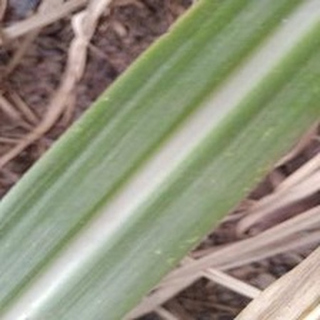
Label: healthy_sugarcane